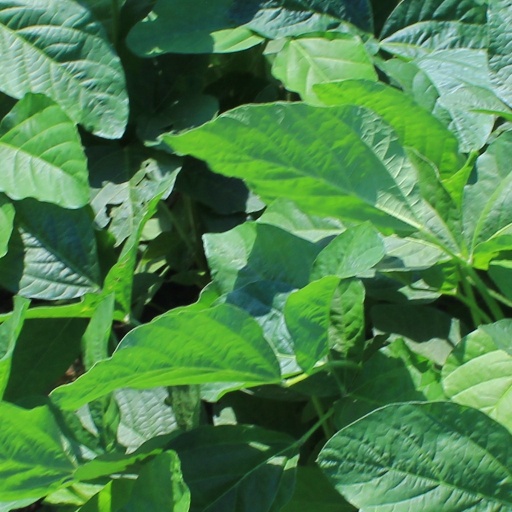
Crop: soybean